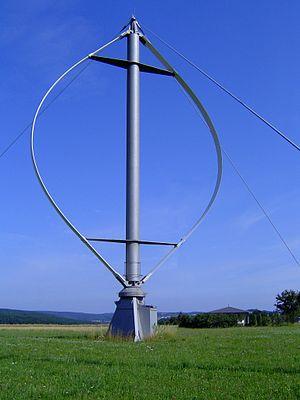
En géométrie et en physique, la troposkine est la courbe que dessine un câble fixé à ses extrémités à un axe qu'on fait tourner à vitesse angulaire constante. Cette forme ne dépend pas de la vitesse de rotation si on ne prend pas en compte la gravitation, mais varie en fonction de cette vitesse si on la prend en compte. La troposkine n’est pas donnée par une formule explicite finie. En l’absence de gravitation, on peut l’approcher par deux segments de droite joints par un arc tangent aux segments aux extrémités du câble. Pour une gravitation, une vitesse angulaire et une densité de câble données, on peut approcher la forme de la courbe par approximations successives.